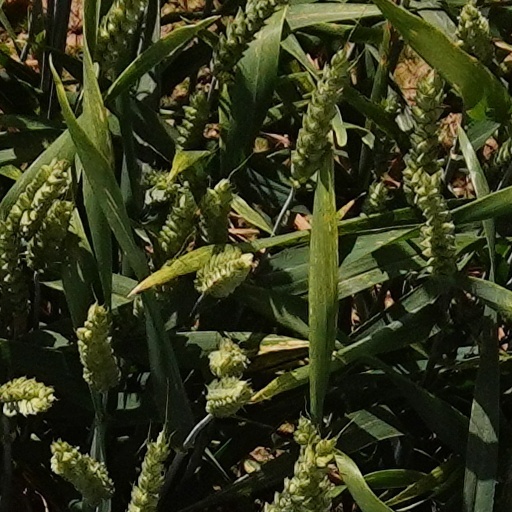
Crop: wheat